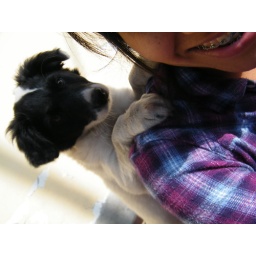
The girl with caleidoscope eyes, Lucy in the sky with diamonds.